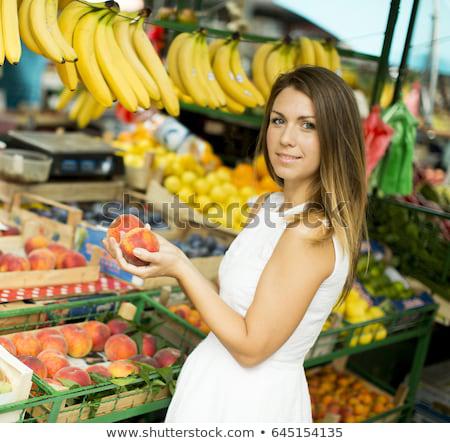
pretty young woman buys fruit at the market
Relation: Visible, Subjective, Action, Meta